Great Allegheny Passage

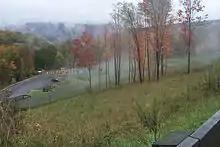
Frostburg trailhead, from top of access trail

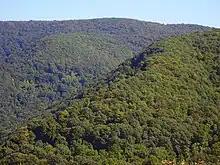
Allegheny Mountains along the trail route

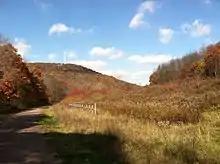
The Great Allegheny Passage in fall view of wind turbines

The GAP's route is composed of several shorter trails including the Allegheny Highlands Trail of Maryland, Allegheny Highlands Trail of Pennsylvania, Youghiogheny River Trail, Steel Valley Trail, and Three Rivers Heritage Trail. The GAP also includes the Mountour Trail, a branch that serves Pittsburgh International Airport.